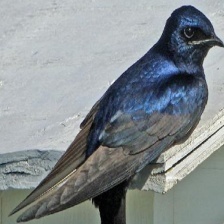
Species: PURPLE MARTIN
Scientific name: PROGNE SUBIS